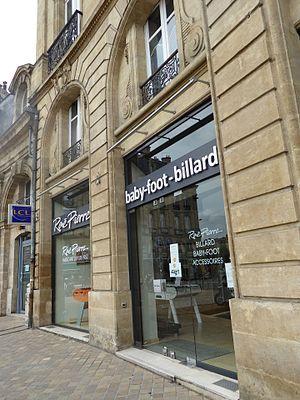
René Pierre est une entreprise française fondée en 1952 à Ranchot, dans le Jura, par René Pierre. L'entreprise s'est vite déplacée à Crissey, près de Chalon-sur-Saône où elle est toujours établie. Son activité principale est la réalisation de billards, puis de produits de divertissements.